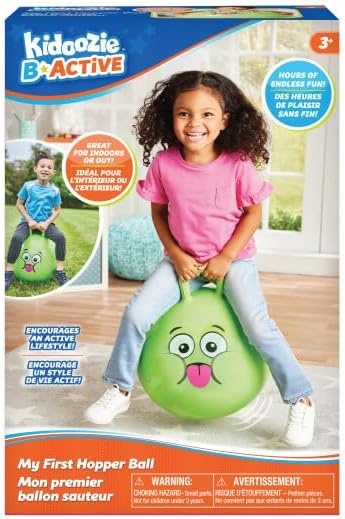
My First Hopper Ball
Brand: EPOCH
The Kidoozie B-Active My First Hopper Ball is the perfect toy for both indoor and outdoor activity. It provides hours of endless fun while helping your child to exercise. Simply inflate the hopper ball to approximately 18 inches in diameter using the included pump. Insert the plug to seal the air in. Grab a hold of the easy to grip handle and start bouncing away. The My First Hopper Ball will help your child to improve their balancing skills while having fun at the same time! The My First Hopper Ball can be inflated to 18 inches in diameter and can accommodate children up to 110 pounds. Product Specifications: Package contains one 18 inch Hopper Ball and 1 hand inflation pump. Recommended for children ages 3+.
Category: Toys & Games > Toys > Sports Toys > Fitness Toys > Kids' Exercise Balls